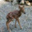
Label: deer